Mountain Meadows Massacre

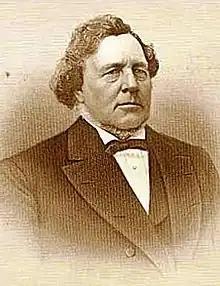
George A. Smith Apostle who met the Baker–Fancher party before touring Parowan and neighboring settlements before the massacre

The Mountain Meadows massacre was caused in part by events relating to the Utah War, an 1857 deployment toward the Utah Territory of the United States Army, whose arrival was peaceful. In the summer of 1857, however, the Mormons expected an all-out invasion of apocalyptic significance. From July to September 1857, Mormon leaders and their followers prepared for a siege that could have ended up similar to the seven-year Bleeding Kansas problem occurring at the time. Mormons were required to stockpile grain, and were enjoined against selling grain to emigrants for use as cattle feed. As far-off Mormon colonies retreated, Parowan and Cedar City became isolated and vulnerable outposts. Brigham Young sought to enlist the help of Native American tribes in fighting the "Americans", encouraging them to steal cattle from emigrant trains, and to join Mormons in fighting the approaching army.